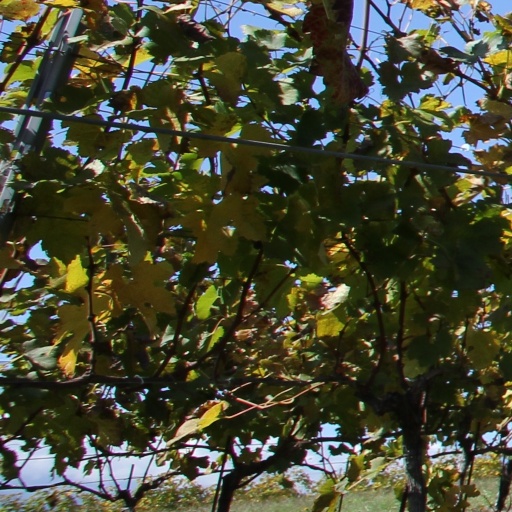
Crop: grape